1981–82 South-West Indian Ocean cyclone season

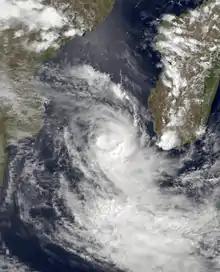
Satellite image of February tropical depression near Madagascar

A tropical depression formed south of Diego Garcia on February 12. Given the name Heberte, it moved southward initially, reaching winds of only . A ridge to the south turned the system back north, and Heberte dissipated on February 14 near where it formed.